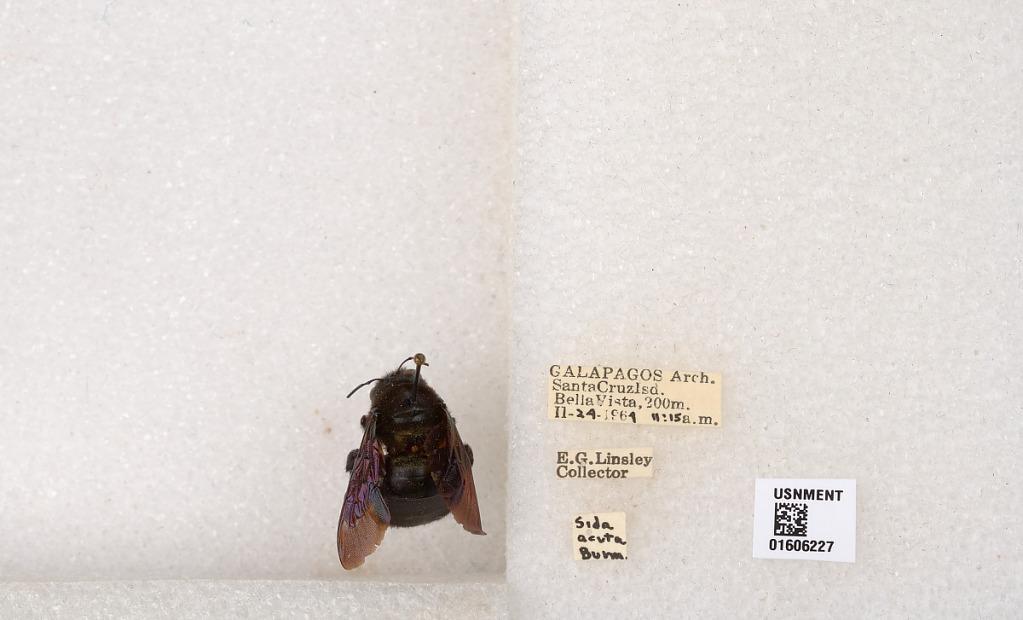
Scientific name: Xylocopa (Neoxylocopa) darwini Cockerell
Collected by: E. Linsley
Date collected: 1964-2-24
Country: Ecuador
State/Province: Galapagos
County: Santa Cruz
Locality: Santa Cruz Isd. Bella Vista
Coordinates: -0.706632, -90.3238